4-8-4

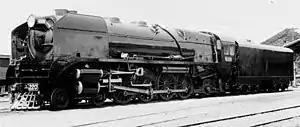
Victorian Railways H220 "Heavy Harry"

In 1943, the first of twelve streamlined South Australian Railways 520 class locomotives were delivered from the Islington Workshops in Adelaide. Although they were large locomotives, they were designed to run on lightly constructed track, with the engine's weight being spread over eight axles. Their -diameter coupled wheels were specially balanced for running.